Mei (Overwatch)

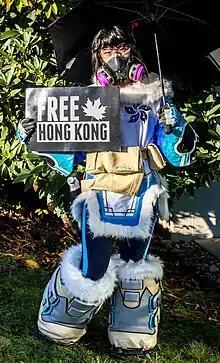
Cosplayer Zephronica depicting Mei in support of the "Free Hong Kong" movement, and later as part of the 2019 BlizzCon protest

Mei was featured at BlizzCon 2015's "What's New" panel, and has been featured on additional material including a cosplay guide and promotional images themed around holidays, as well as Funko Pop and Nendoroid figures in 2017. A toy of Snowball was released in 2018, utilizing a magnetic field to make it levitate a short distance while its eyes would change expression based on interaction. In 2022, Lego planned to release a set featuring Mei based on the events of the "Zero Hour" short, however the set was cancelled due to workplace allegations raised against Blizzard by former employees.